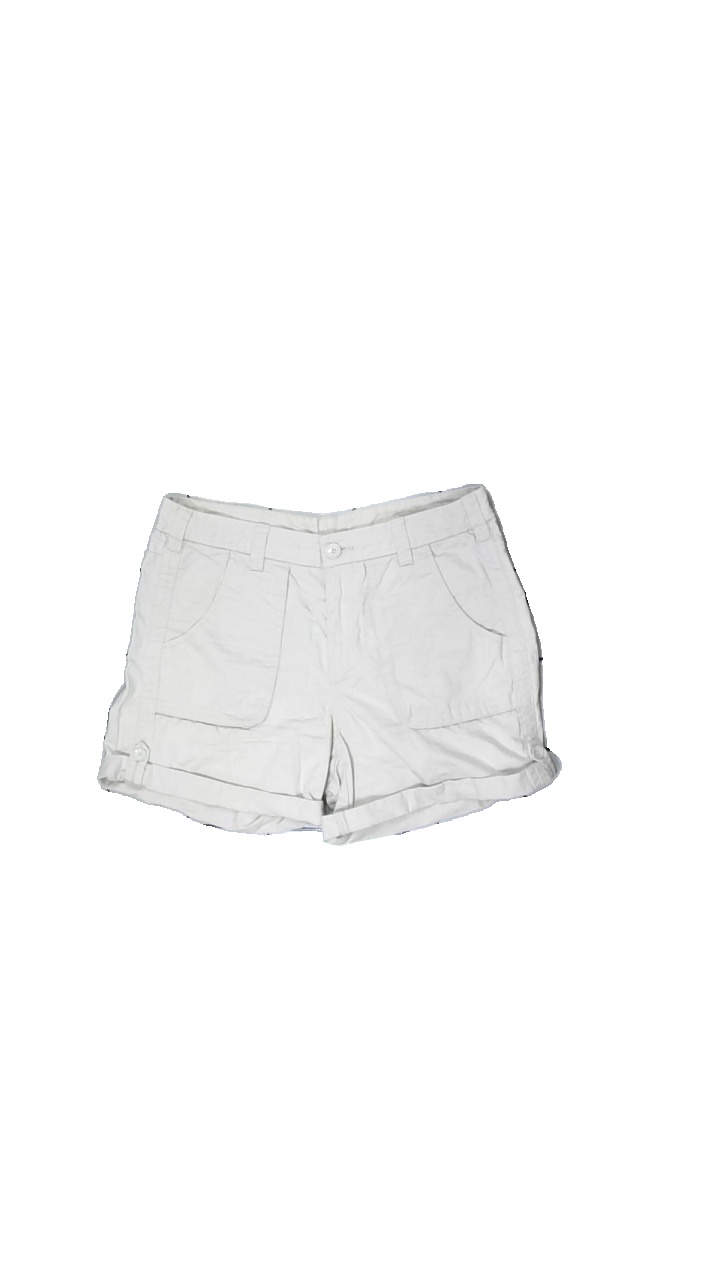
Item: Shorts (Ladies)
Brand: Kappahl
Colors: Beige
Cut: Regular
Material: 100% Cotton
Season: Summer
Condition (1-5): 3
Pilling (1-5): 3
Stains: Minor
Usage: Reuse
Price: <50